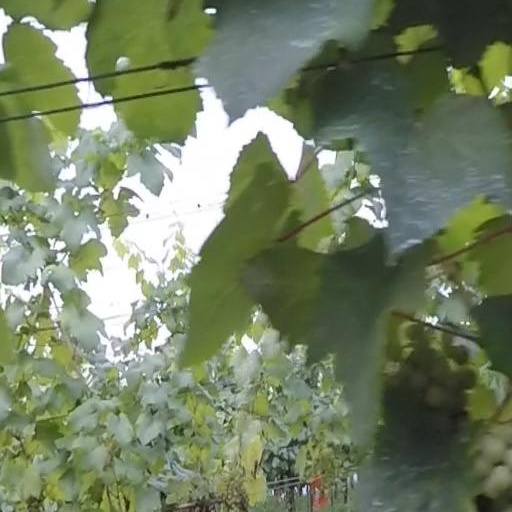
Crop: grape